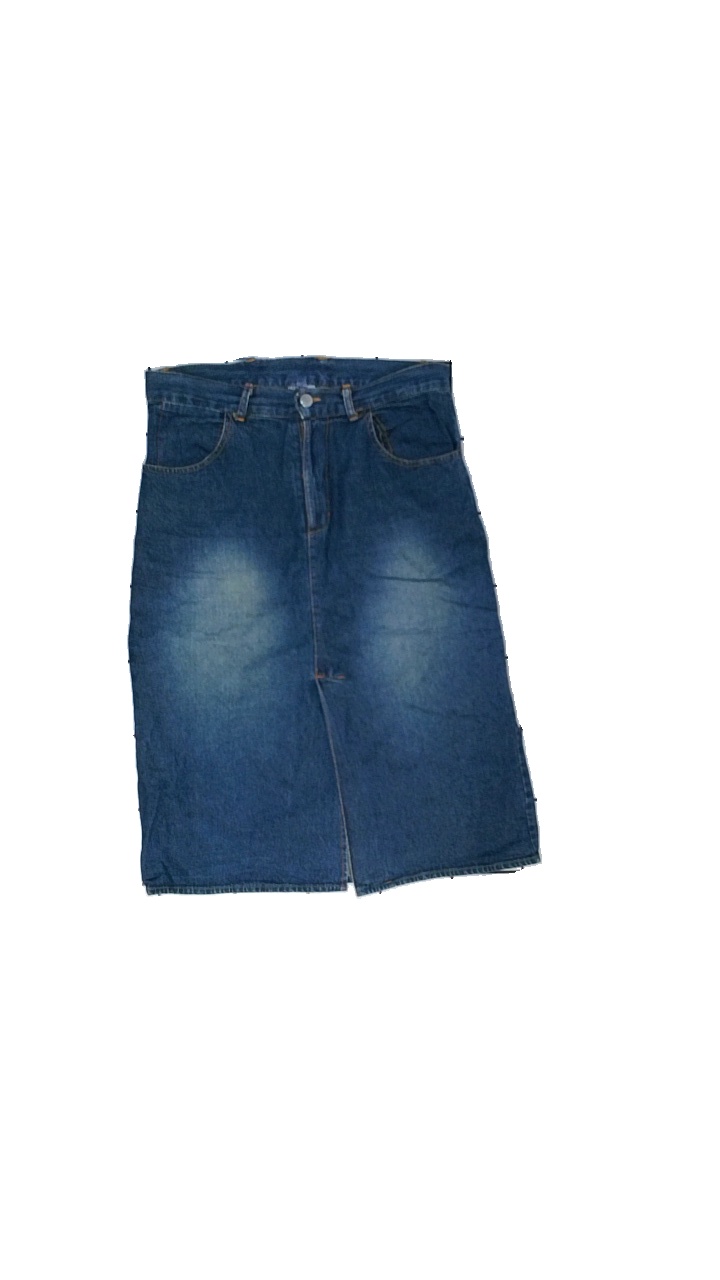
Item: Skirt (Ladies)
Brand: Blue Jeans
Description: blå jeans kjol
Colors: Blue
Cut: Regular
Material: ?
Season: All
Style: Denim
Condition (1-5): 5
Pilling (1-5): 5
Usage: Reuse
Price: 50-100